Pyknon

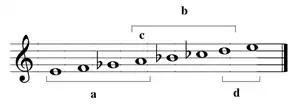
Greek Mixolydian octave species on E in the chromatic genus: conjunct tetrachords "a" and "b", with note of conjunction "c", and interval of disjunction "d"; the two "pykna" are separated by the larger interval between steps 3 and 4

A further refinement of tetrachordal construction, according to Aristoxenus, is that the lower interval of the "pyknon" must be smaller than or equal to the upper one. Didymus in the chromatic genus and Archytas in the enharmonic broke this rule, however, and in the "Harmonics" (2. 13) Ptolemy criticized this feature in Didymus, holding that it is unmelodic and out of agreement with the evidence of our ears.